Hoist with his own petard

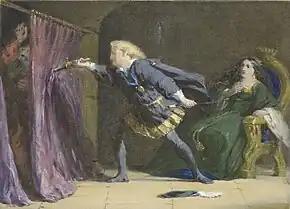
Hamlet stabs Polonius through the curtain he is hiding behind as Queen Gertrude looks on, as part of The Closet Scene in "Hamlet" act 3, scene 4.

The phrase occurs in "Hamlet" act 3, scene 4, as a part of one of Hamlet's speeches in the Closet Scene. Hamlet has been acting mad to throw off suspicion that he is aware that his uncle, Claudius, has murdered his father and married his mother, Queen Gertrude, in order to usurp the throne. In the Closet Scene, Polonius, at Claudius' behest, has hidden himself behind an arras in Gertrude's chambers to listen in as Gertrude scolds Hamlet for his mad antics, hoping to determine whether he is truly mad or merely pretending. On revealing his presence, Hamlet kills him thinking him to be Claudius. Hamlet then accuses Gertrude of complicity in his father's murder, but when she protests her innocence, the two of them begin to conspire to reveal Claudius's guilt.